Morcar

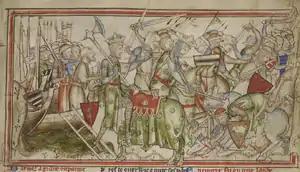
The Battle of Fulford, in which Morcar was a commander, from "The Life of King Edward the Confessor" by Matthew Paris.

On the death of Edward the Confessor, Morcar professedly supported Harold, but the people of his earldom were dissatisfied. Harold visited York, the seat of Morcar's government, in the spring of 1066, and overcame their disaffection by peaceful means. In the summer, Morcar joined his brother Edwin in repulsing Tostig, who was ravaging the Mercian coast. When, however, Tostig and his ally Harald Hardrada invaded Northumbria in September, Morcar evidently was not ready to meet them; it was not until York was threatened that, having then been joined by Edwin, he went out against them with a large army. The two earls were defeated at Fulford Gate near York in a fierce battle in which, according to a Norse authority, Morcar seems to have been prominent.